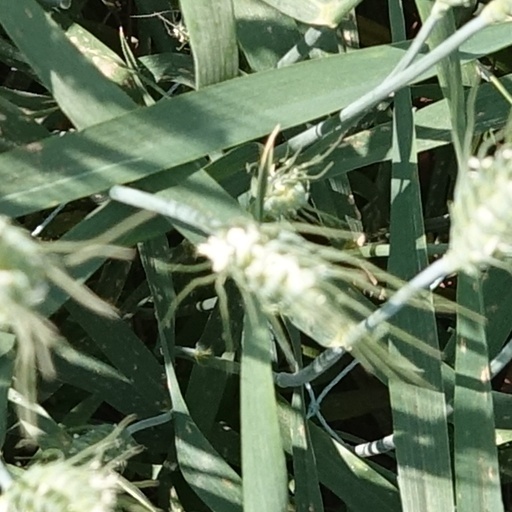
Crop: wheat